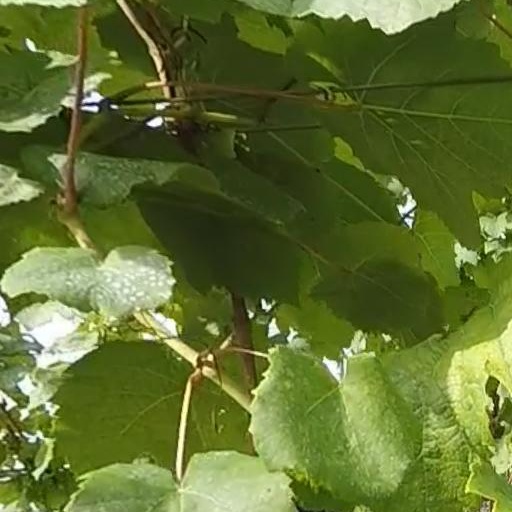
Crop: grape